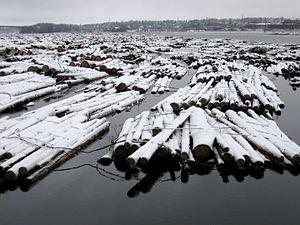
Le flottage du bois est un mode de transport par voie d'eau pour des pièces de bois de tailles variables, à l'état brut ou déjà débitées, assemblées entre elles ou pas. Influencé par les caractéristiques typographiques, hydrographiques, culturelles et climatiques de chaque région du monde, il prend des formes différentes et très variées en fonction des essences d'arbres des grandes zones forestières de la planète, mais surtout de la présence ou du degré de flottabilité du cours d'eau qui est aux abords des massifs forestiers où sont abattus les arbres.
L'industrie forestière en Finlande est composée de l'industrie forestière mécanique et chimique. La Finlande est l'un des plus grands producteurs mondiaux de pâte à papier, de papier et de carton et l'un des plus grands producteurs européens de bois scié. L'industrie forestière emploie directement et indirectement environ 160 000 personnes en Finlande. Les effets multiplicateurs de l'industrie s'étendent largement à la société environnante, notamment dans la formation professionnelle : en effet, les entreprises de l'industrie forestière offrent des dizaines de milliers d'opportunités d'emploi et plus de 4 000 stages dans l'ensemble du pays, à destination des jeunes.